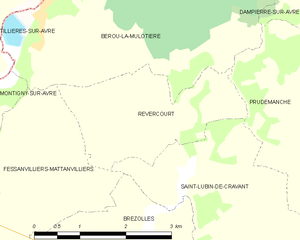
Carte de Revercourt et des communes limitrophes.
Revercourt est une commune française située dans le département d'Eure-et-Loir en région Centre-Val de Loire.